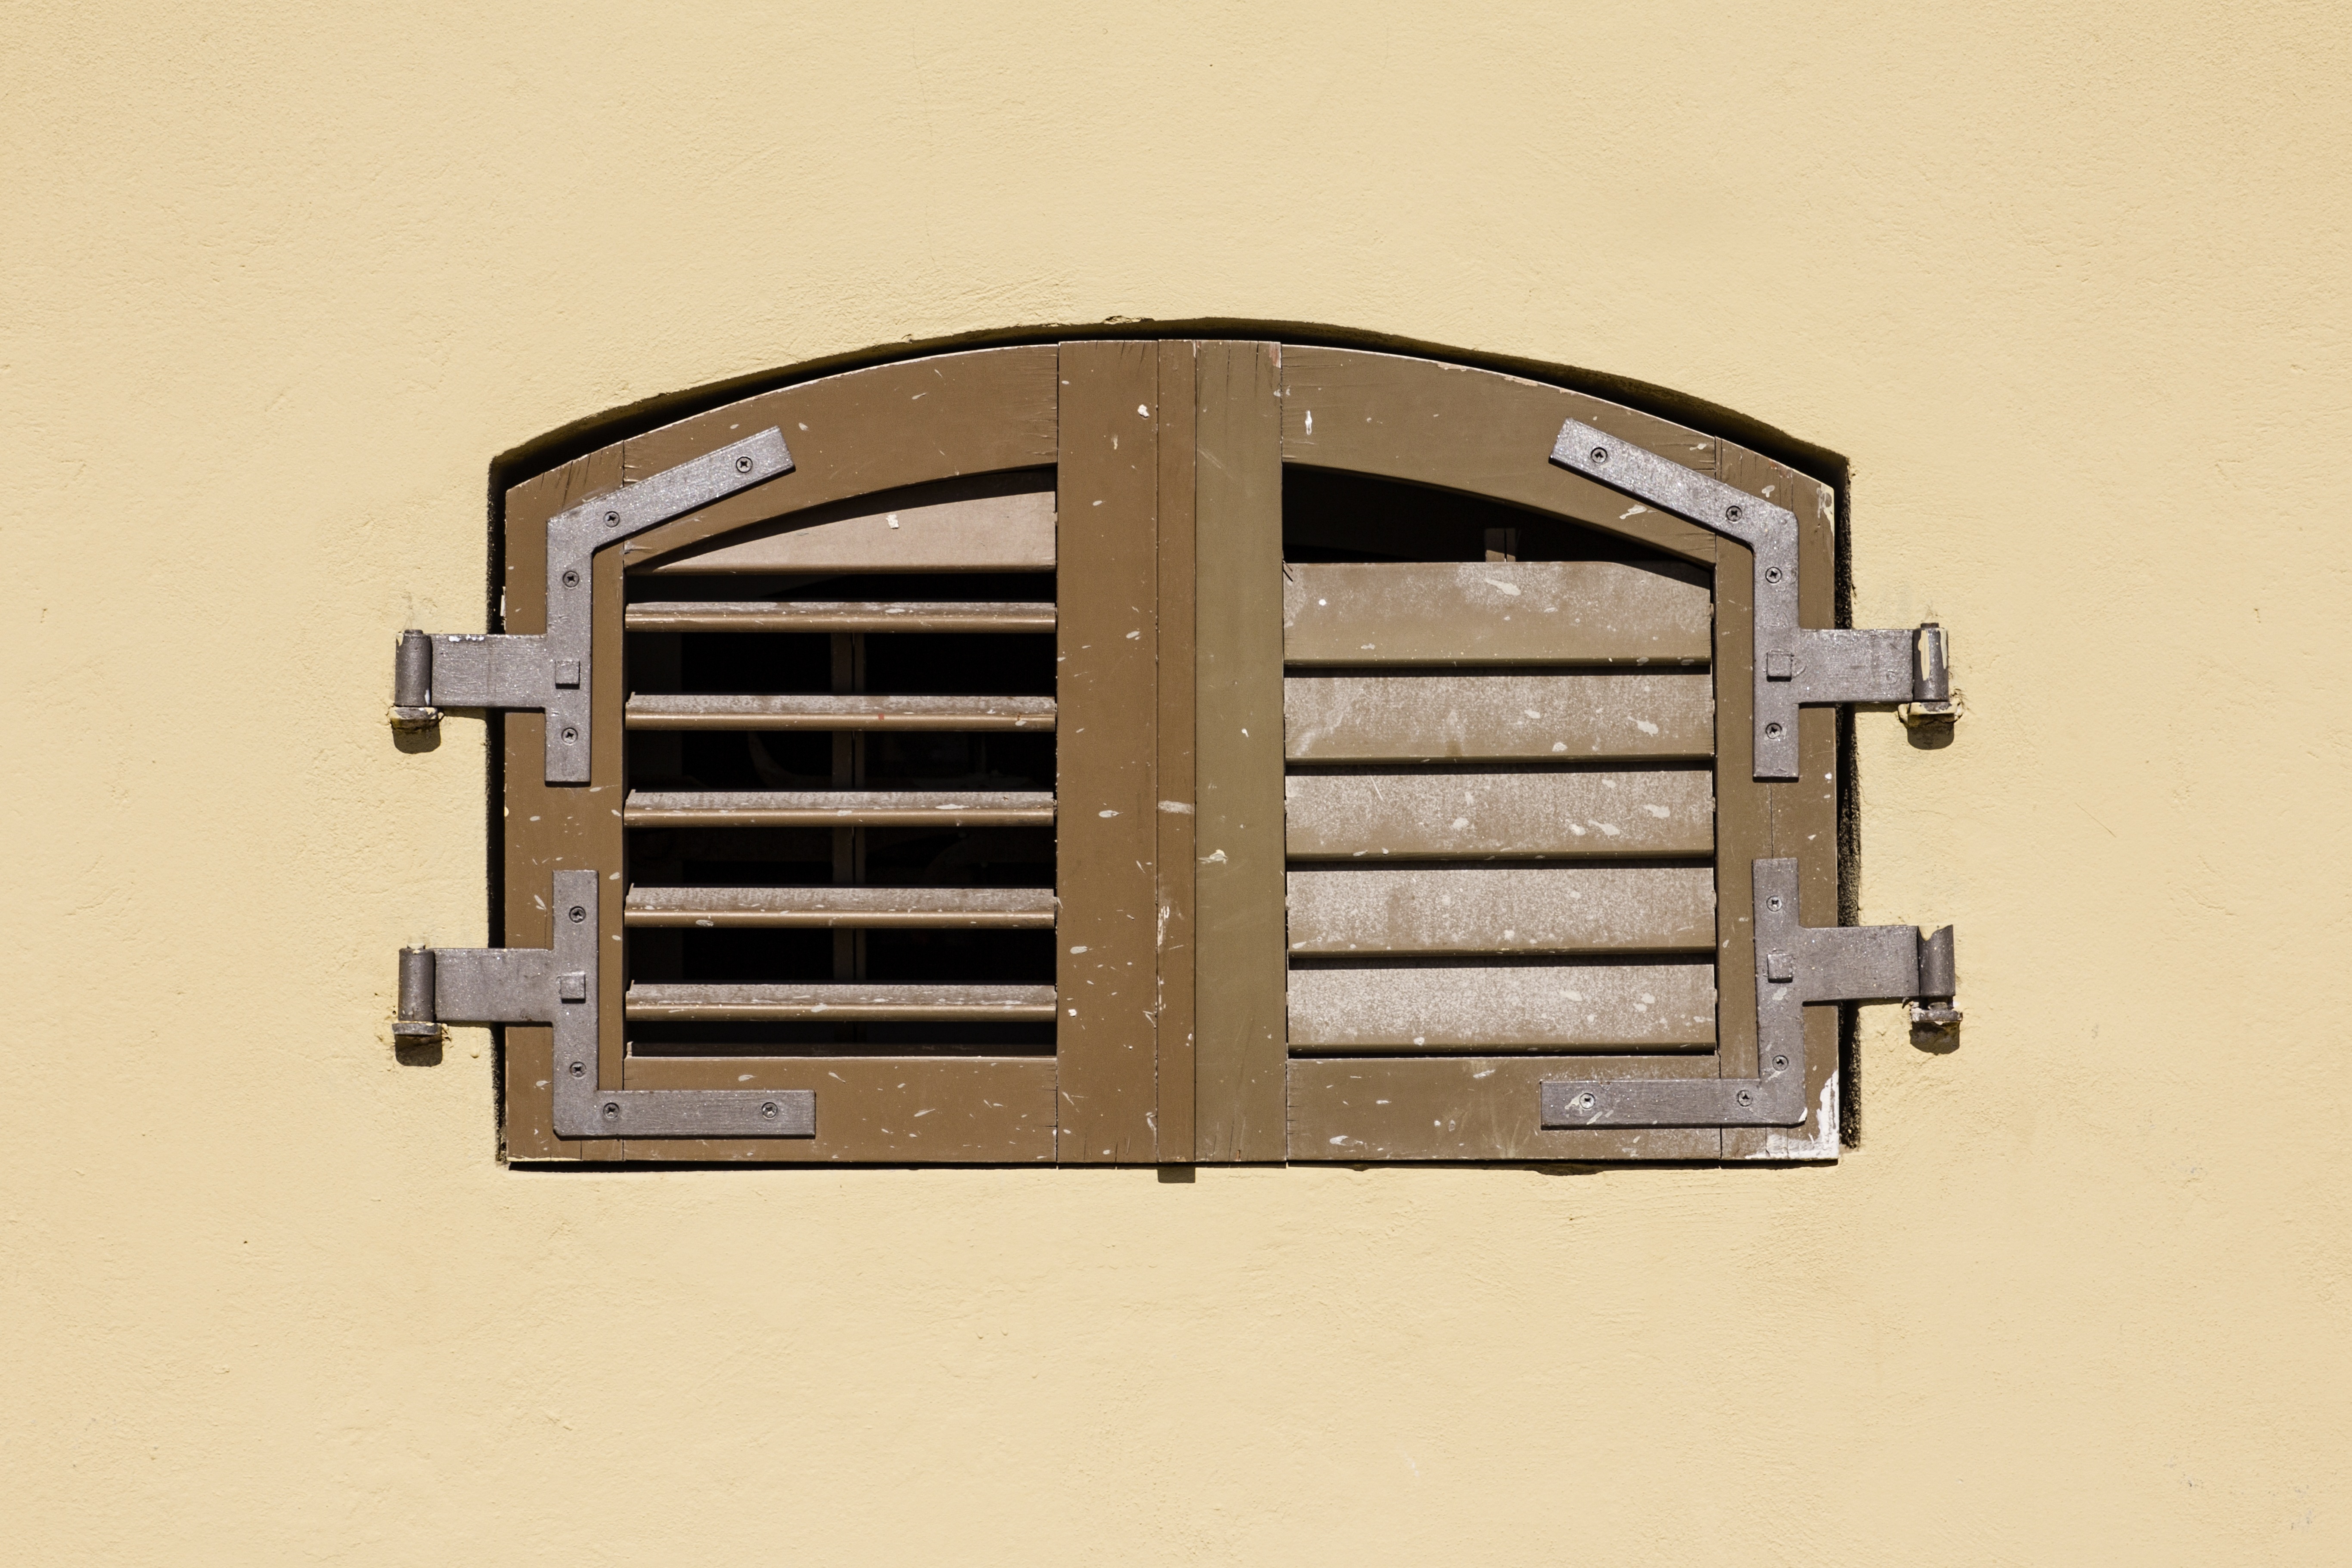
wood, retro, window, wall, lighting, product, wooden, blinds, horizontal, old window, sconce